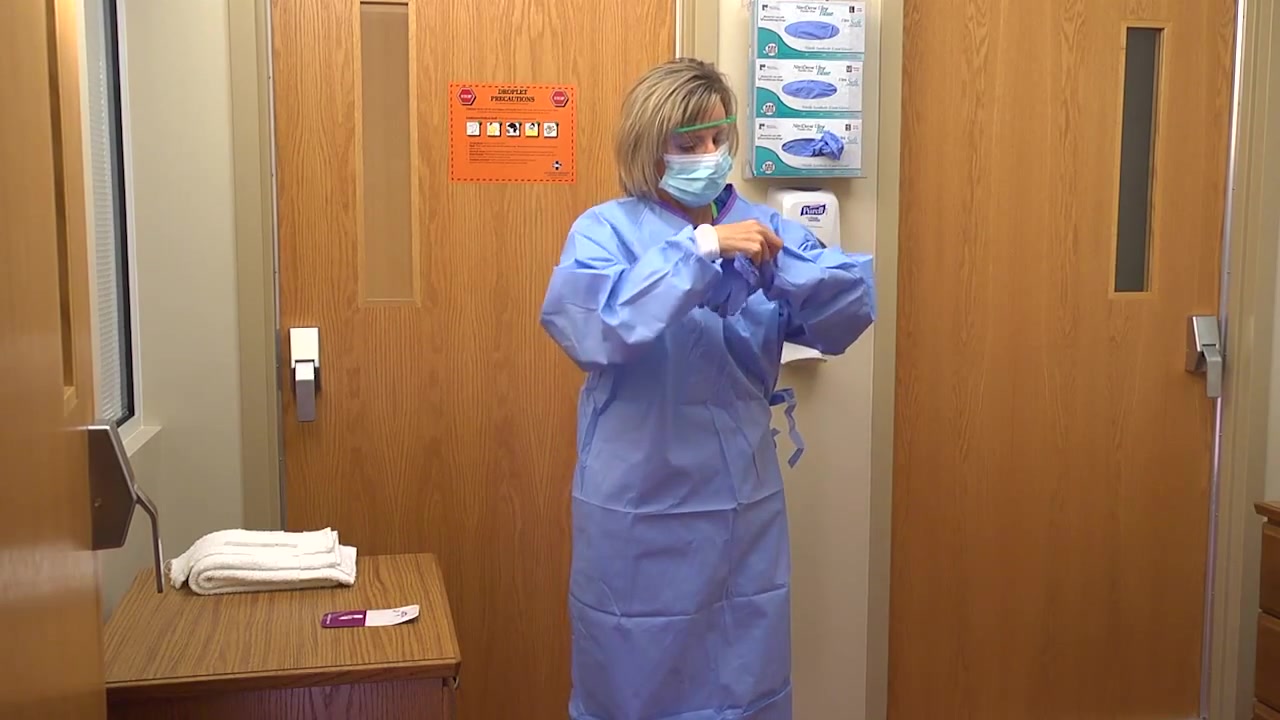
Objects detected:
Coverall
Face_Shield
Mask